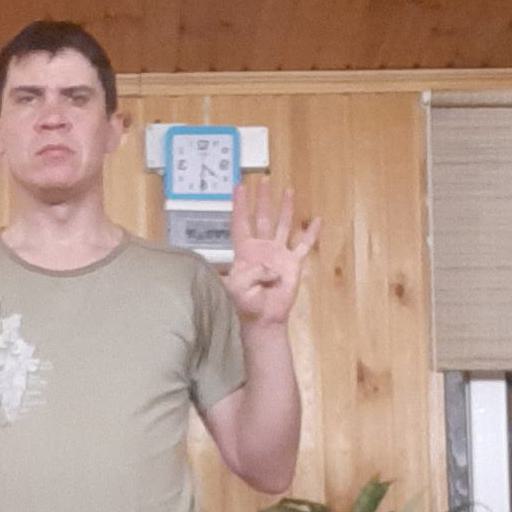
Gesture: four